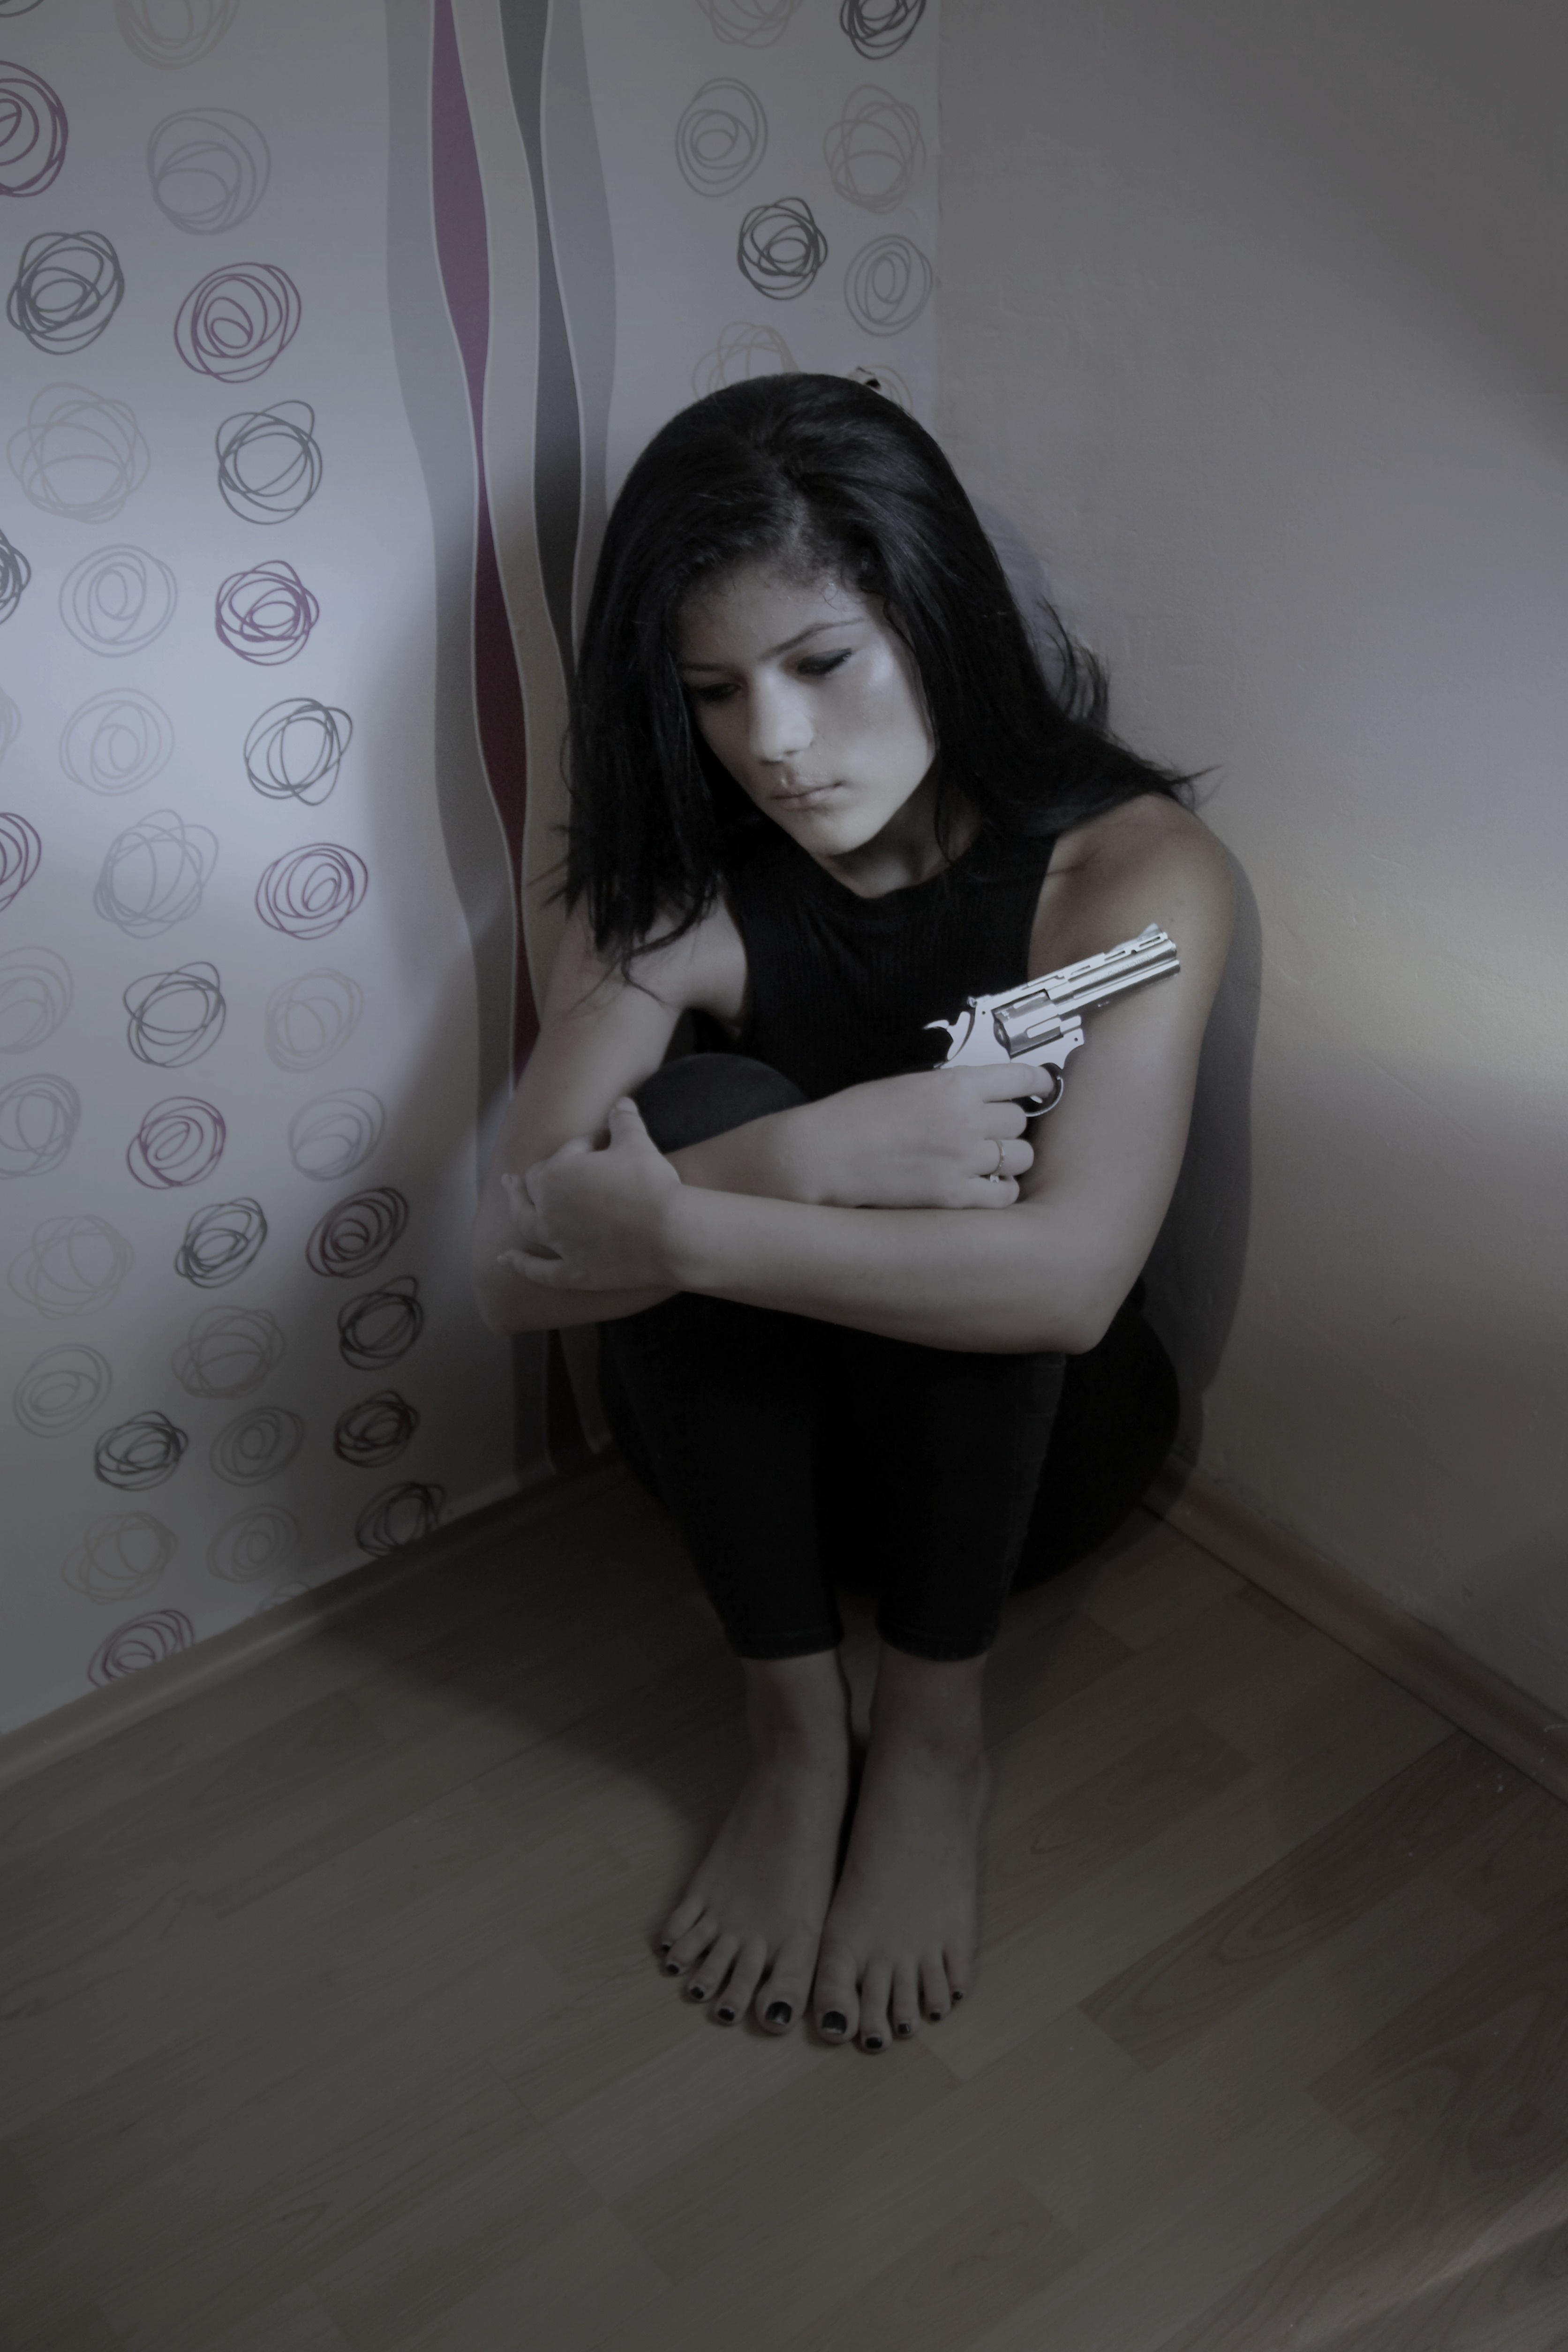
hand, person, girl, woman, white, photography, leg, sadness, portrait, model, clothing, black, lady, weapon, human body, fear, photograph, beauty, image, crime, regret, costume, pistol, photo shoot, sense, human positions, art model